American Solutions for Winning the Future

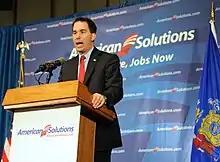
Then Milwaukee County Executive Scott Walker speaks before the Wisconsin gubernatorial election, 2010.

In August 2009, American Solutions launched its "Jobs Here. Jobs Now. Jobs First" campaign, which promoted five major tax cuts: a two-year, 50 percent reduction in payroll taxes; a 100 percent annual write-off for small businesses' new equipment purchases; a reduction in the corporate income tax to 12.5 percent (the Irish rate); elimination of the estate tax; and elimination of the capital gains tax.